Łomża

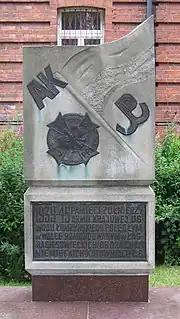
Monument to local fallen and murdered soldiers of the Home Army

In June 1941, at the onset of the Russian campaign Łomża was captured by the Wehrmacht and used as a communications hub by the German forces. Hundreds of Poles, including those initially held in the local prison and local Polish intelligentsia, were murdered in large massacres in nearby villages of Sławiec, Jeziorko and Pniewo in 1942–1943. The Jewish population of Łomża, which numbered 9,000 at the beginning of the war, was almost entirely wiped out, murdered at a nearby forest or sent to the Auschwitz concentration camp to be murdered there. Only a few dozen survived. Since 1943, the "Sicherheitspolizei" carried out deportations of Poles including teenage boys from the local prison to the Stutthof concentration camp.